Nathan W. Brown

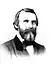
From the George L. Febiger Photograph Collection. U.S. Army Heritage and Education Center.

Nathan W. Brown (15 January 1819 ‒ 4 March 1893) was a career officer in the United States Army. A Union Army veteran of the American Civil War, Brown attained the rank of brigadier general. His service in the U.S. Army Pay Department culminated with appointment as Paymaster-General of the United States Army, a post in which he served from 1880 until his retirement in 1882.